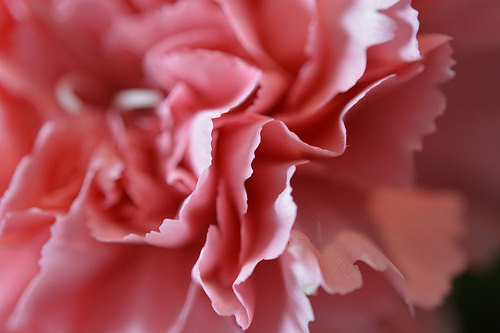
Flower: rose